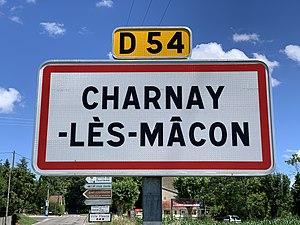
Panneau d'entrée dans Charnay-lès-Mâcon.
Charnay-lès-Mâcon est une commune française située dans le département de Saône-et-Loire en région Bourgogne-Franche-Comté.